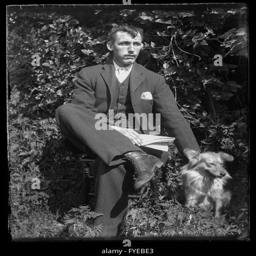
photograph of a man and a dog outside